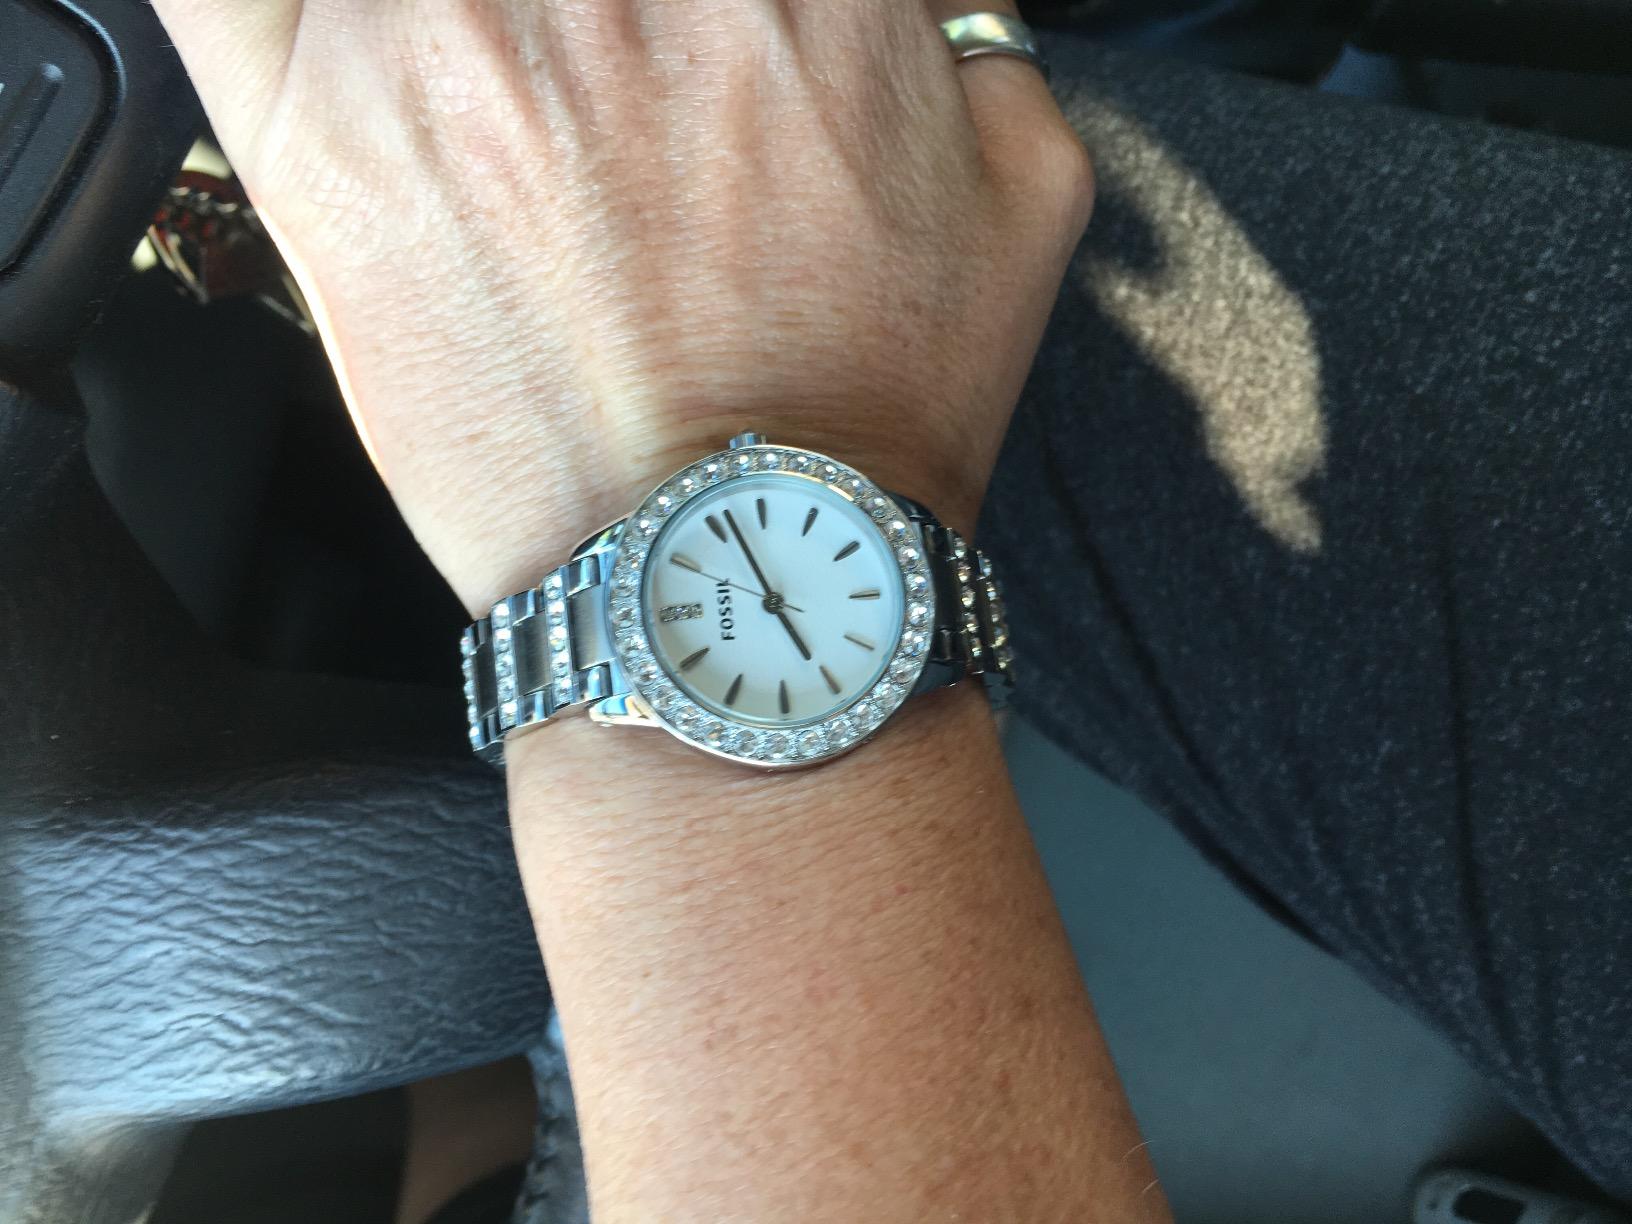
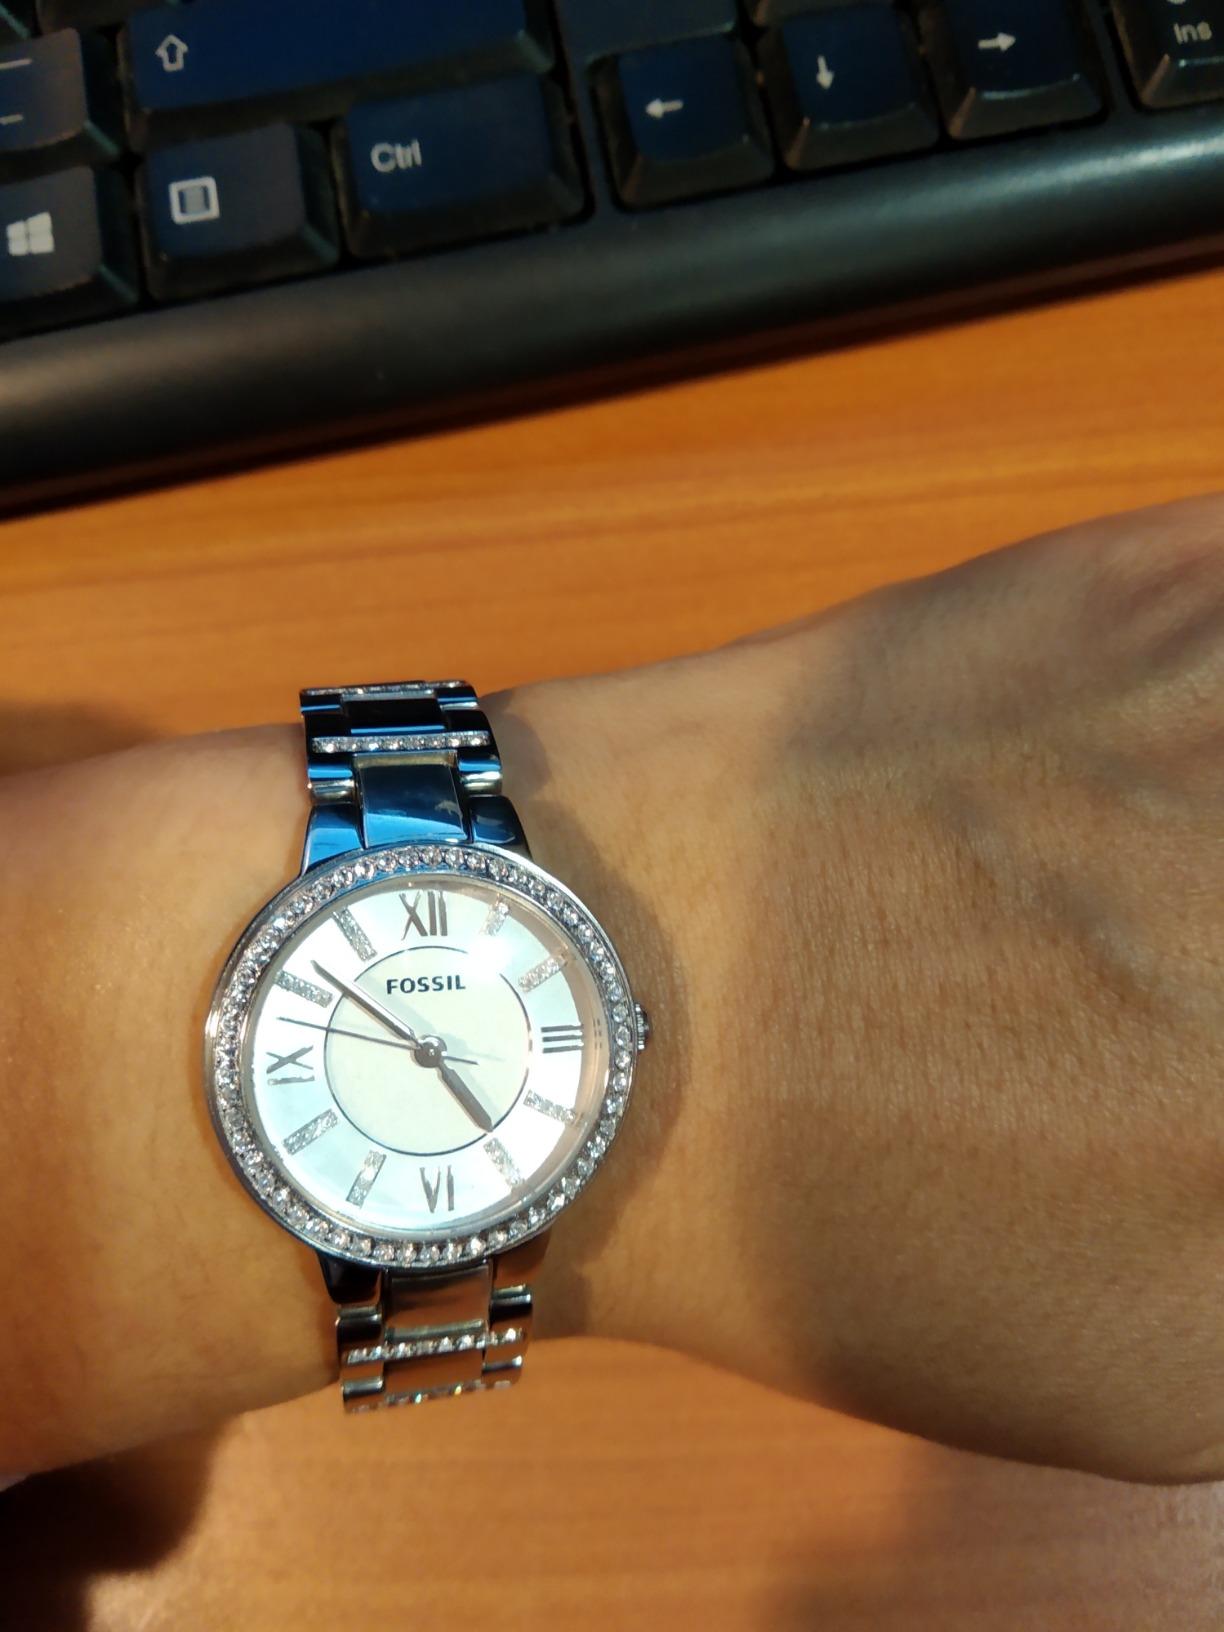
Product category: accessories_watch
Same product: no